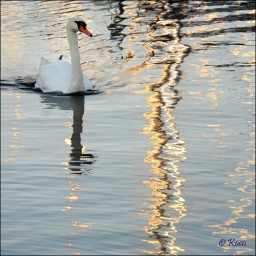
Geneva reflection. Reflet des mats des bateaux dans l'eau au couchant. Reflection of boats in the water on sunset.